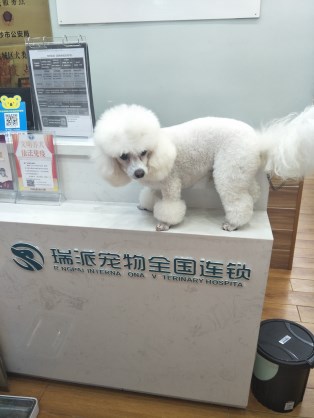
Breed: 3083-n000117-Bichon_Frise